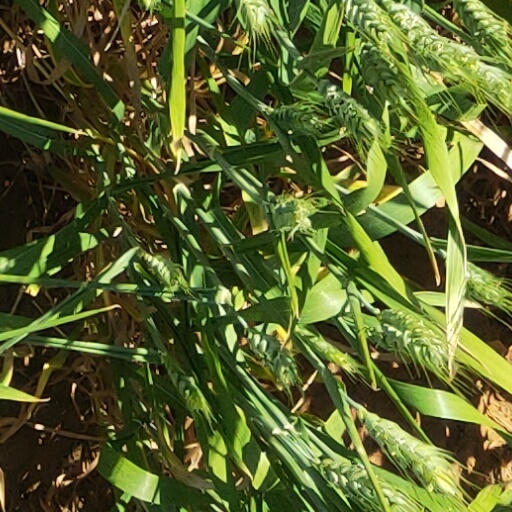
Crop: wheat